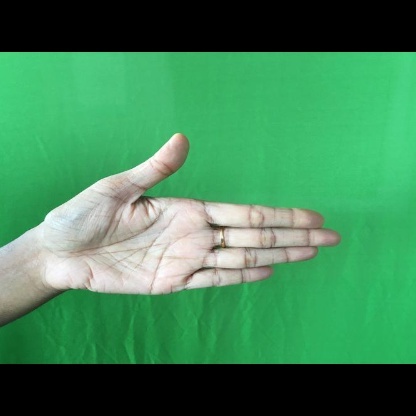
Mudra: Ardhachandran